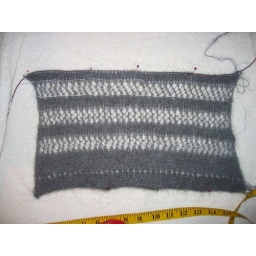
I ended up doing this in gray because the green turned out so seafoamy in person.